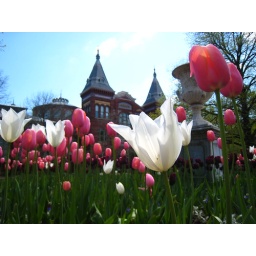
castle in the sky